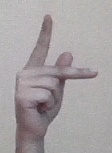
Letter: dha